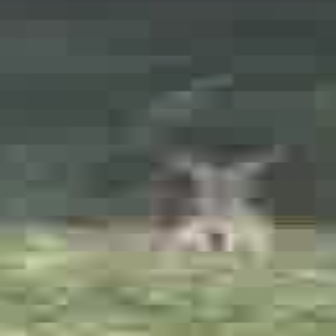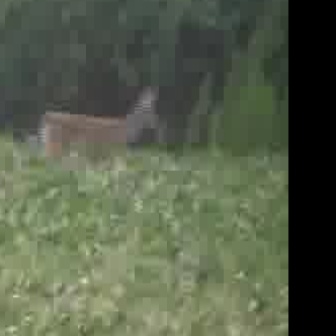
  Please identify the target specified by the bounding box [151,150,280,279] in the first image and locate it in the second image. Return the coordinates in [x_min,y_min,x_max,y_max] format.
Answer: [37,79,158,201]